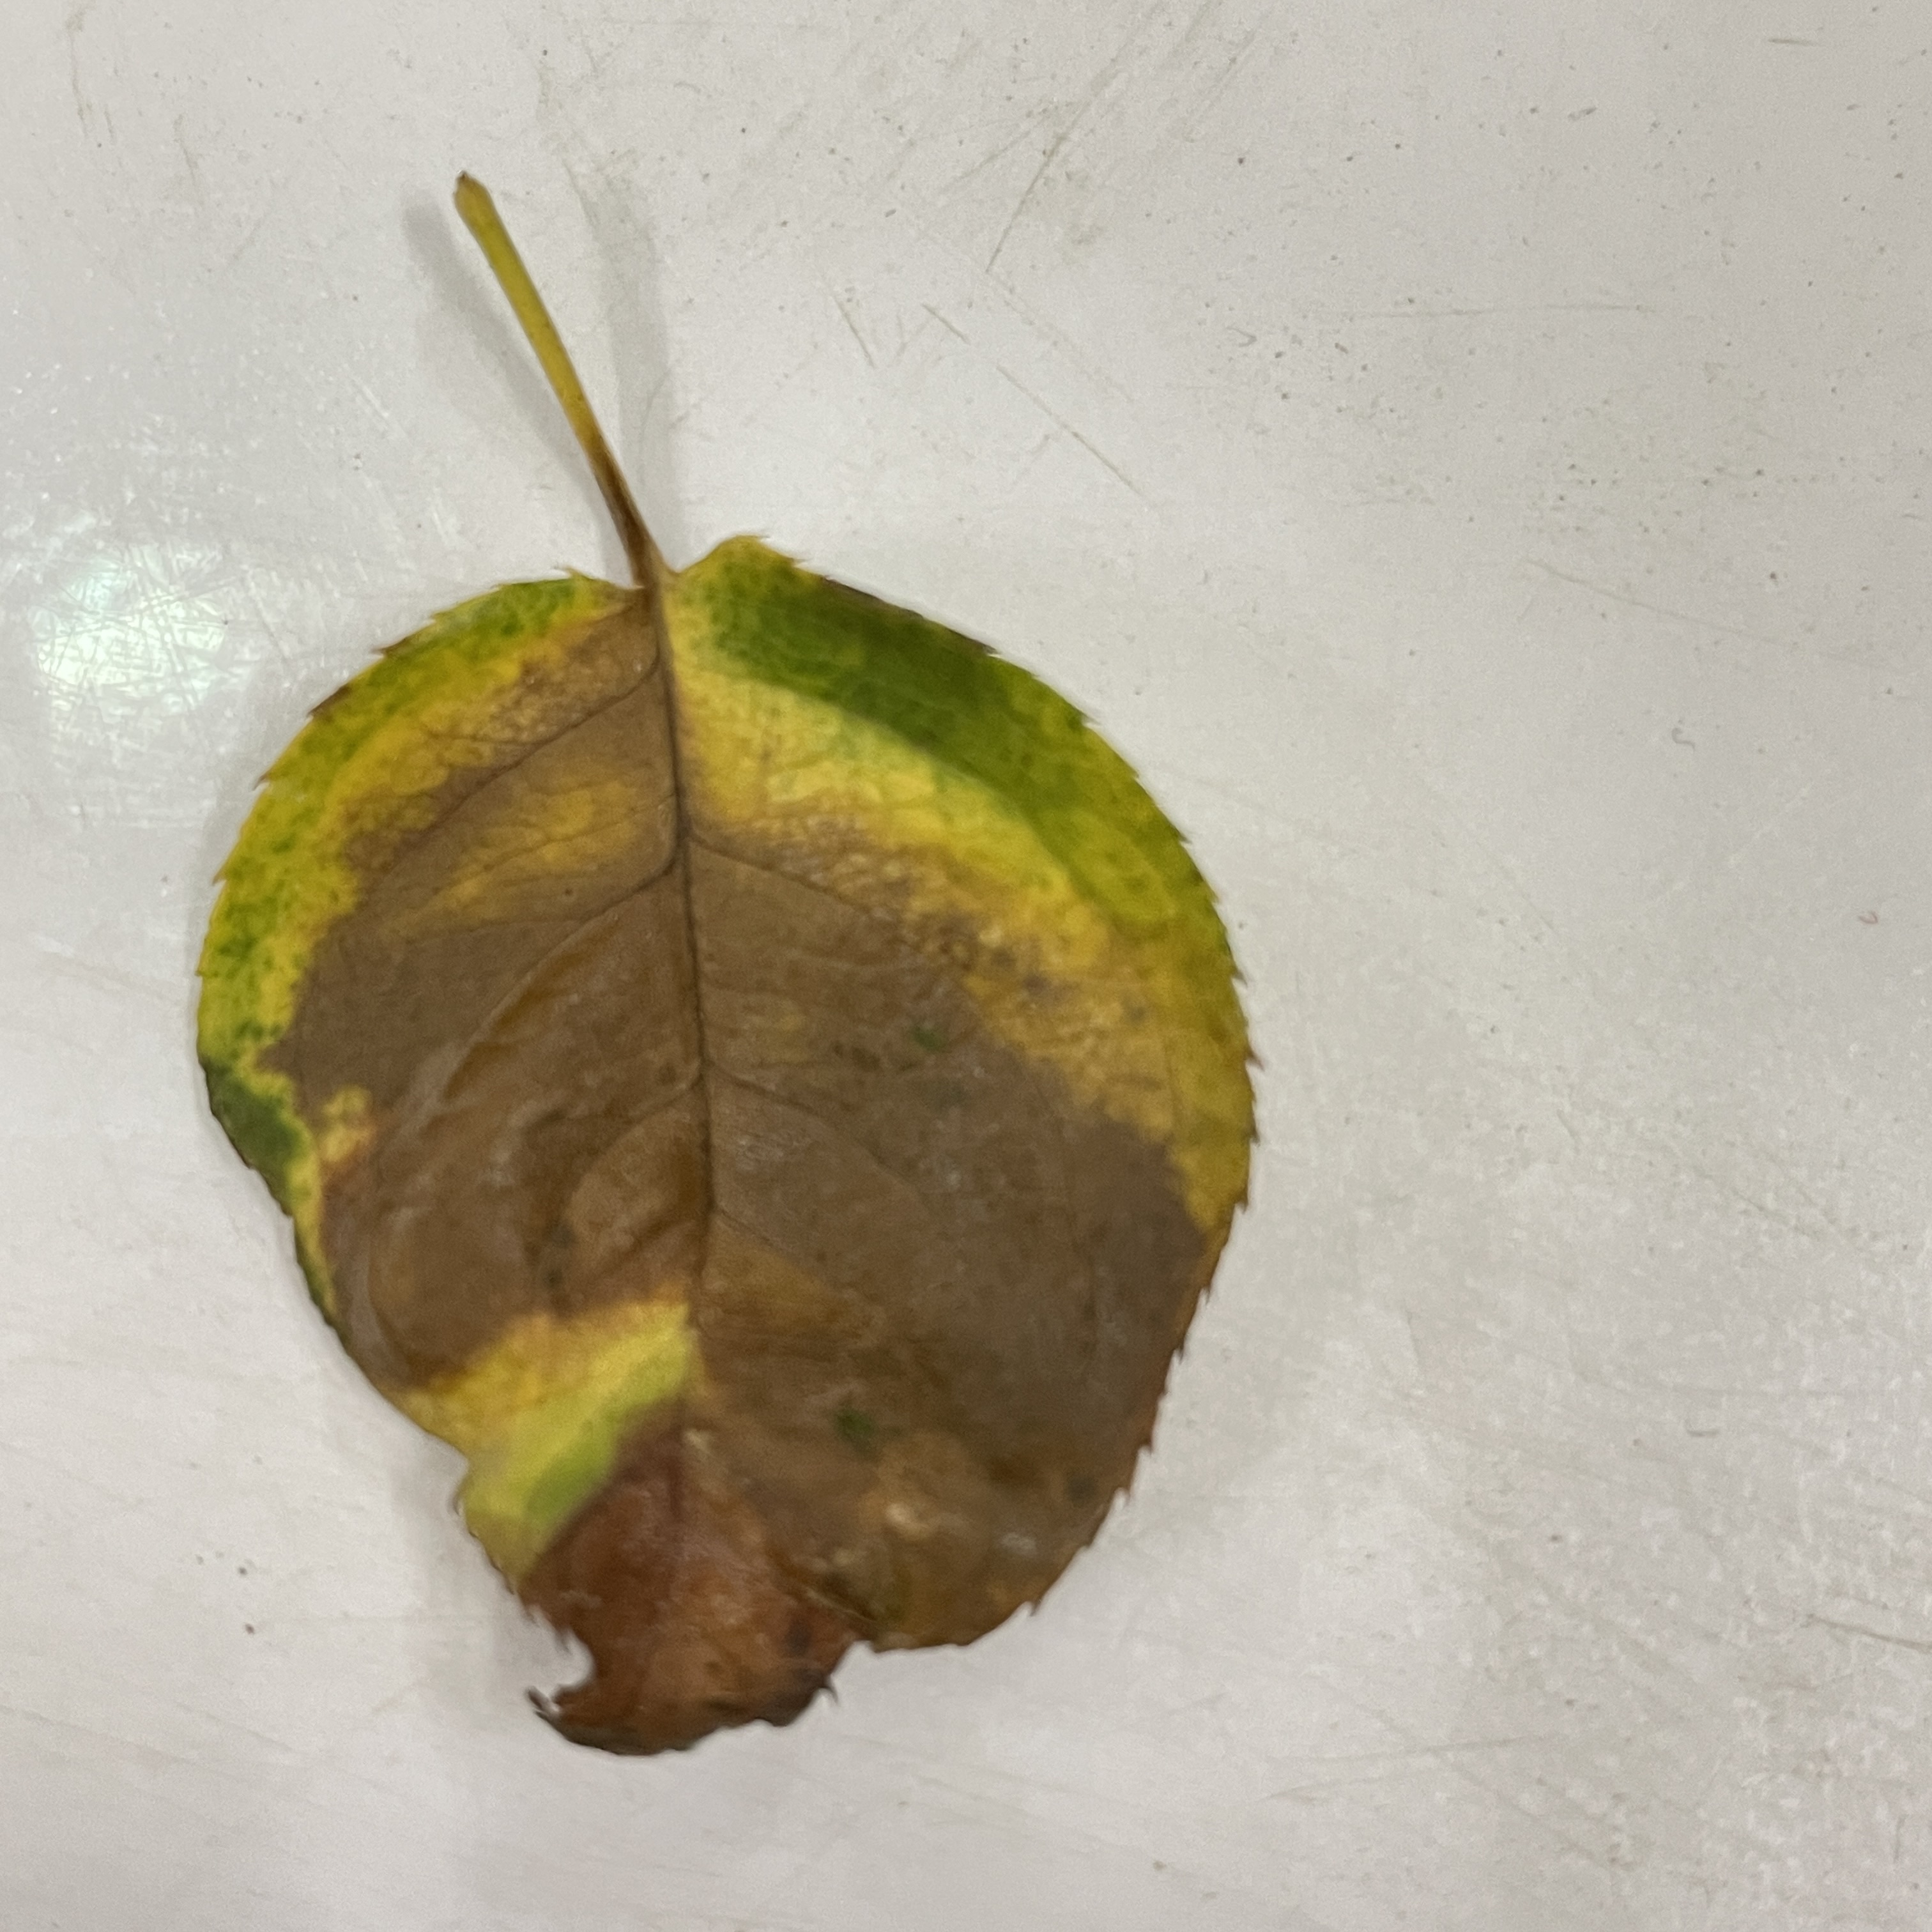
Label: Black Spot